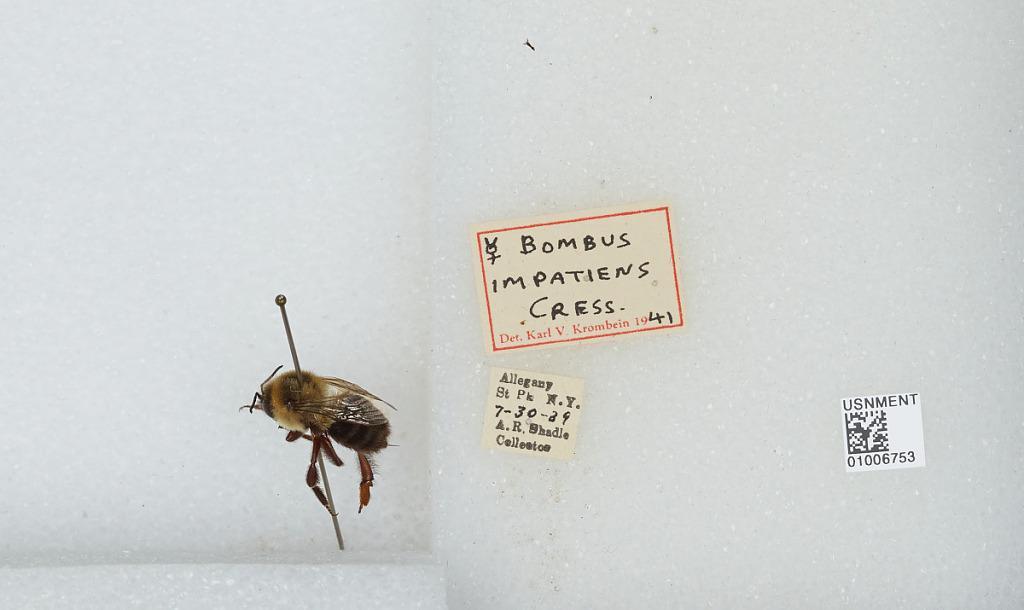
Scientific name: Bombus (Pyrobombus) impatiens Cresson
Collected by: A. Shadle
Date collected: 1939-7-30
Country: United States
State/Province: New York
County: Cattaraugus
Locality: Allegany State Park
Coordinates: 42.0997, -78.7492
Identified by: Krombein, Karl V.